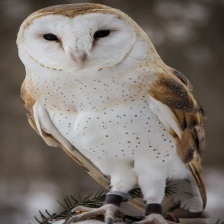
Species: BARN OWL
Scientific name: TYTO ALBA
ImageNet parent category: great_grey_owl